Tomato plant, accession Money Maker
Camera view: tilt-top (135 deg); turntable rotation: 330 degrees
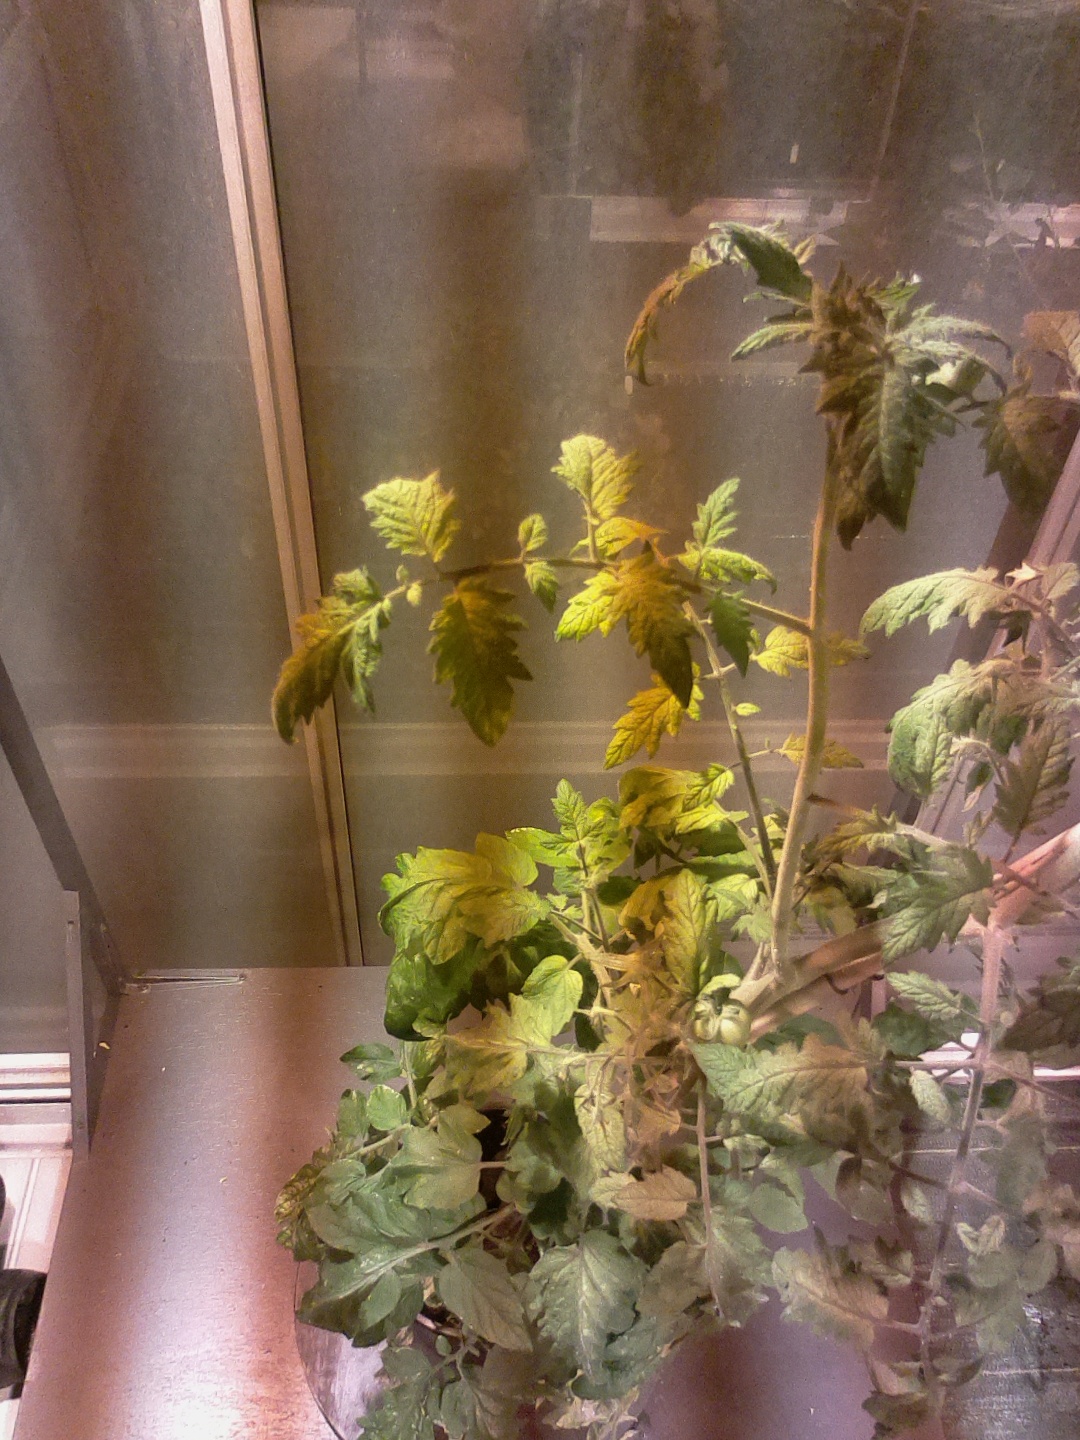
BBCH growth stage 73: 30%-40% of final fruit size